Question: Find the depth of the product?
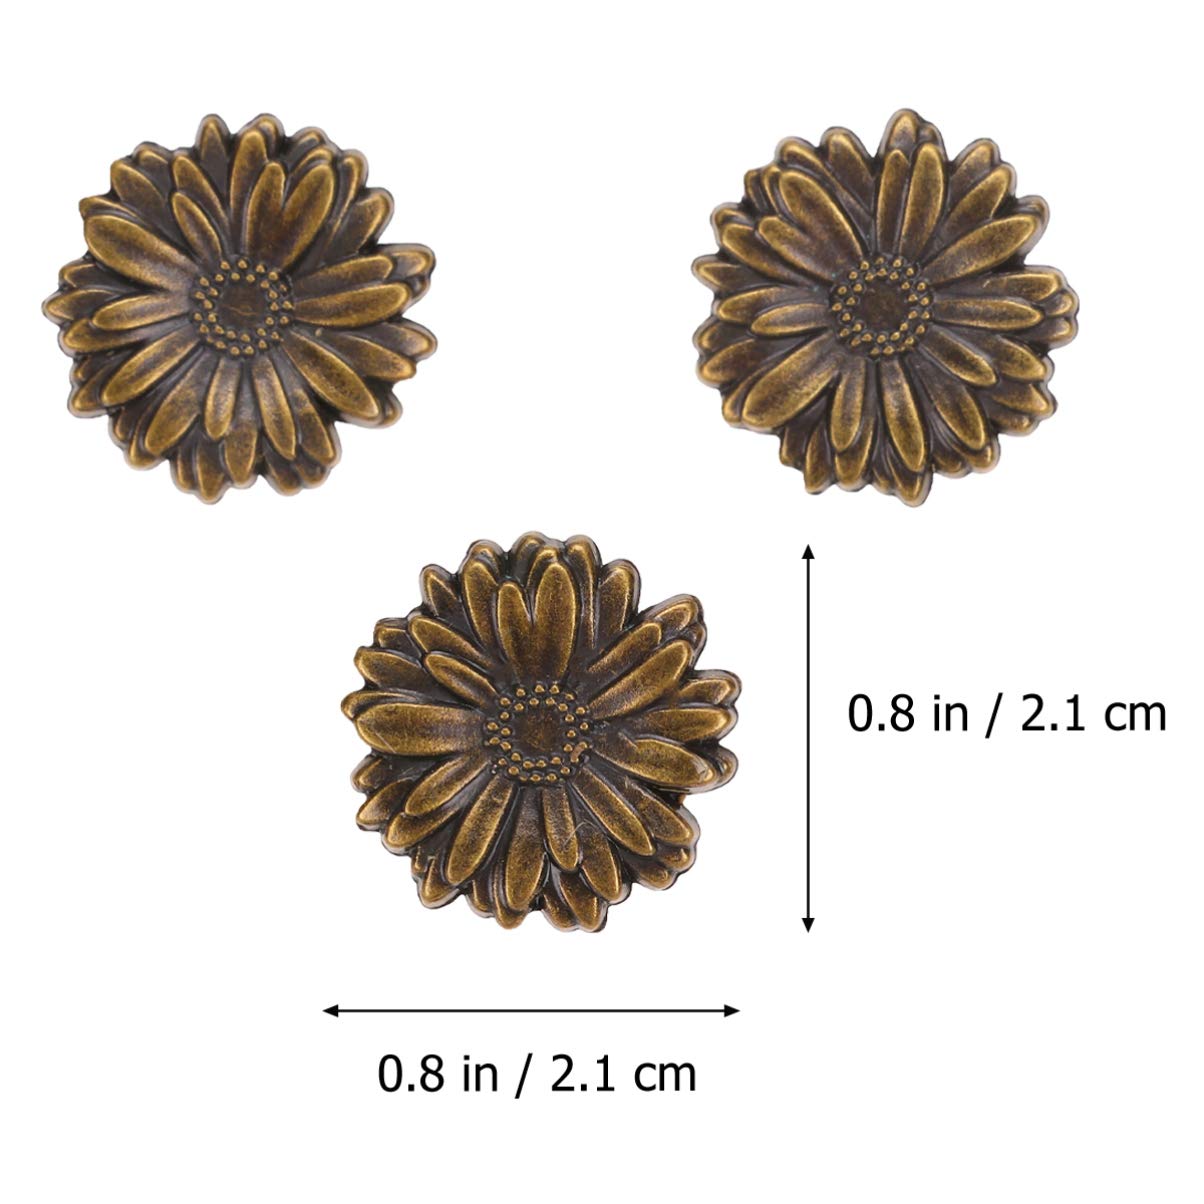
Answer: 0.8 inch